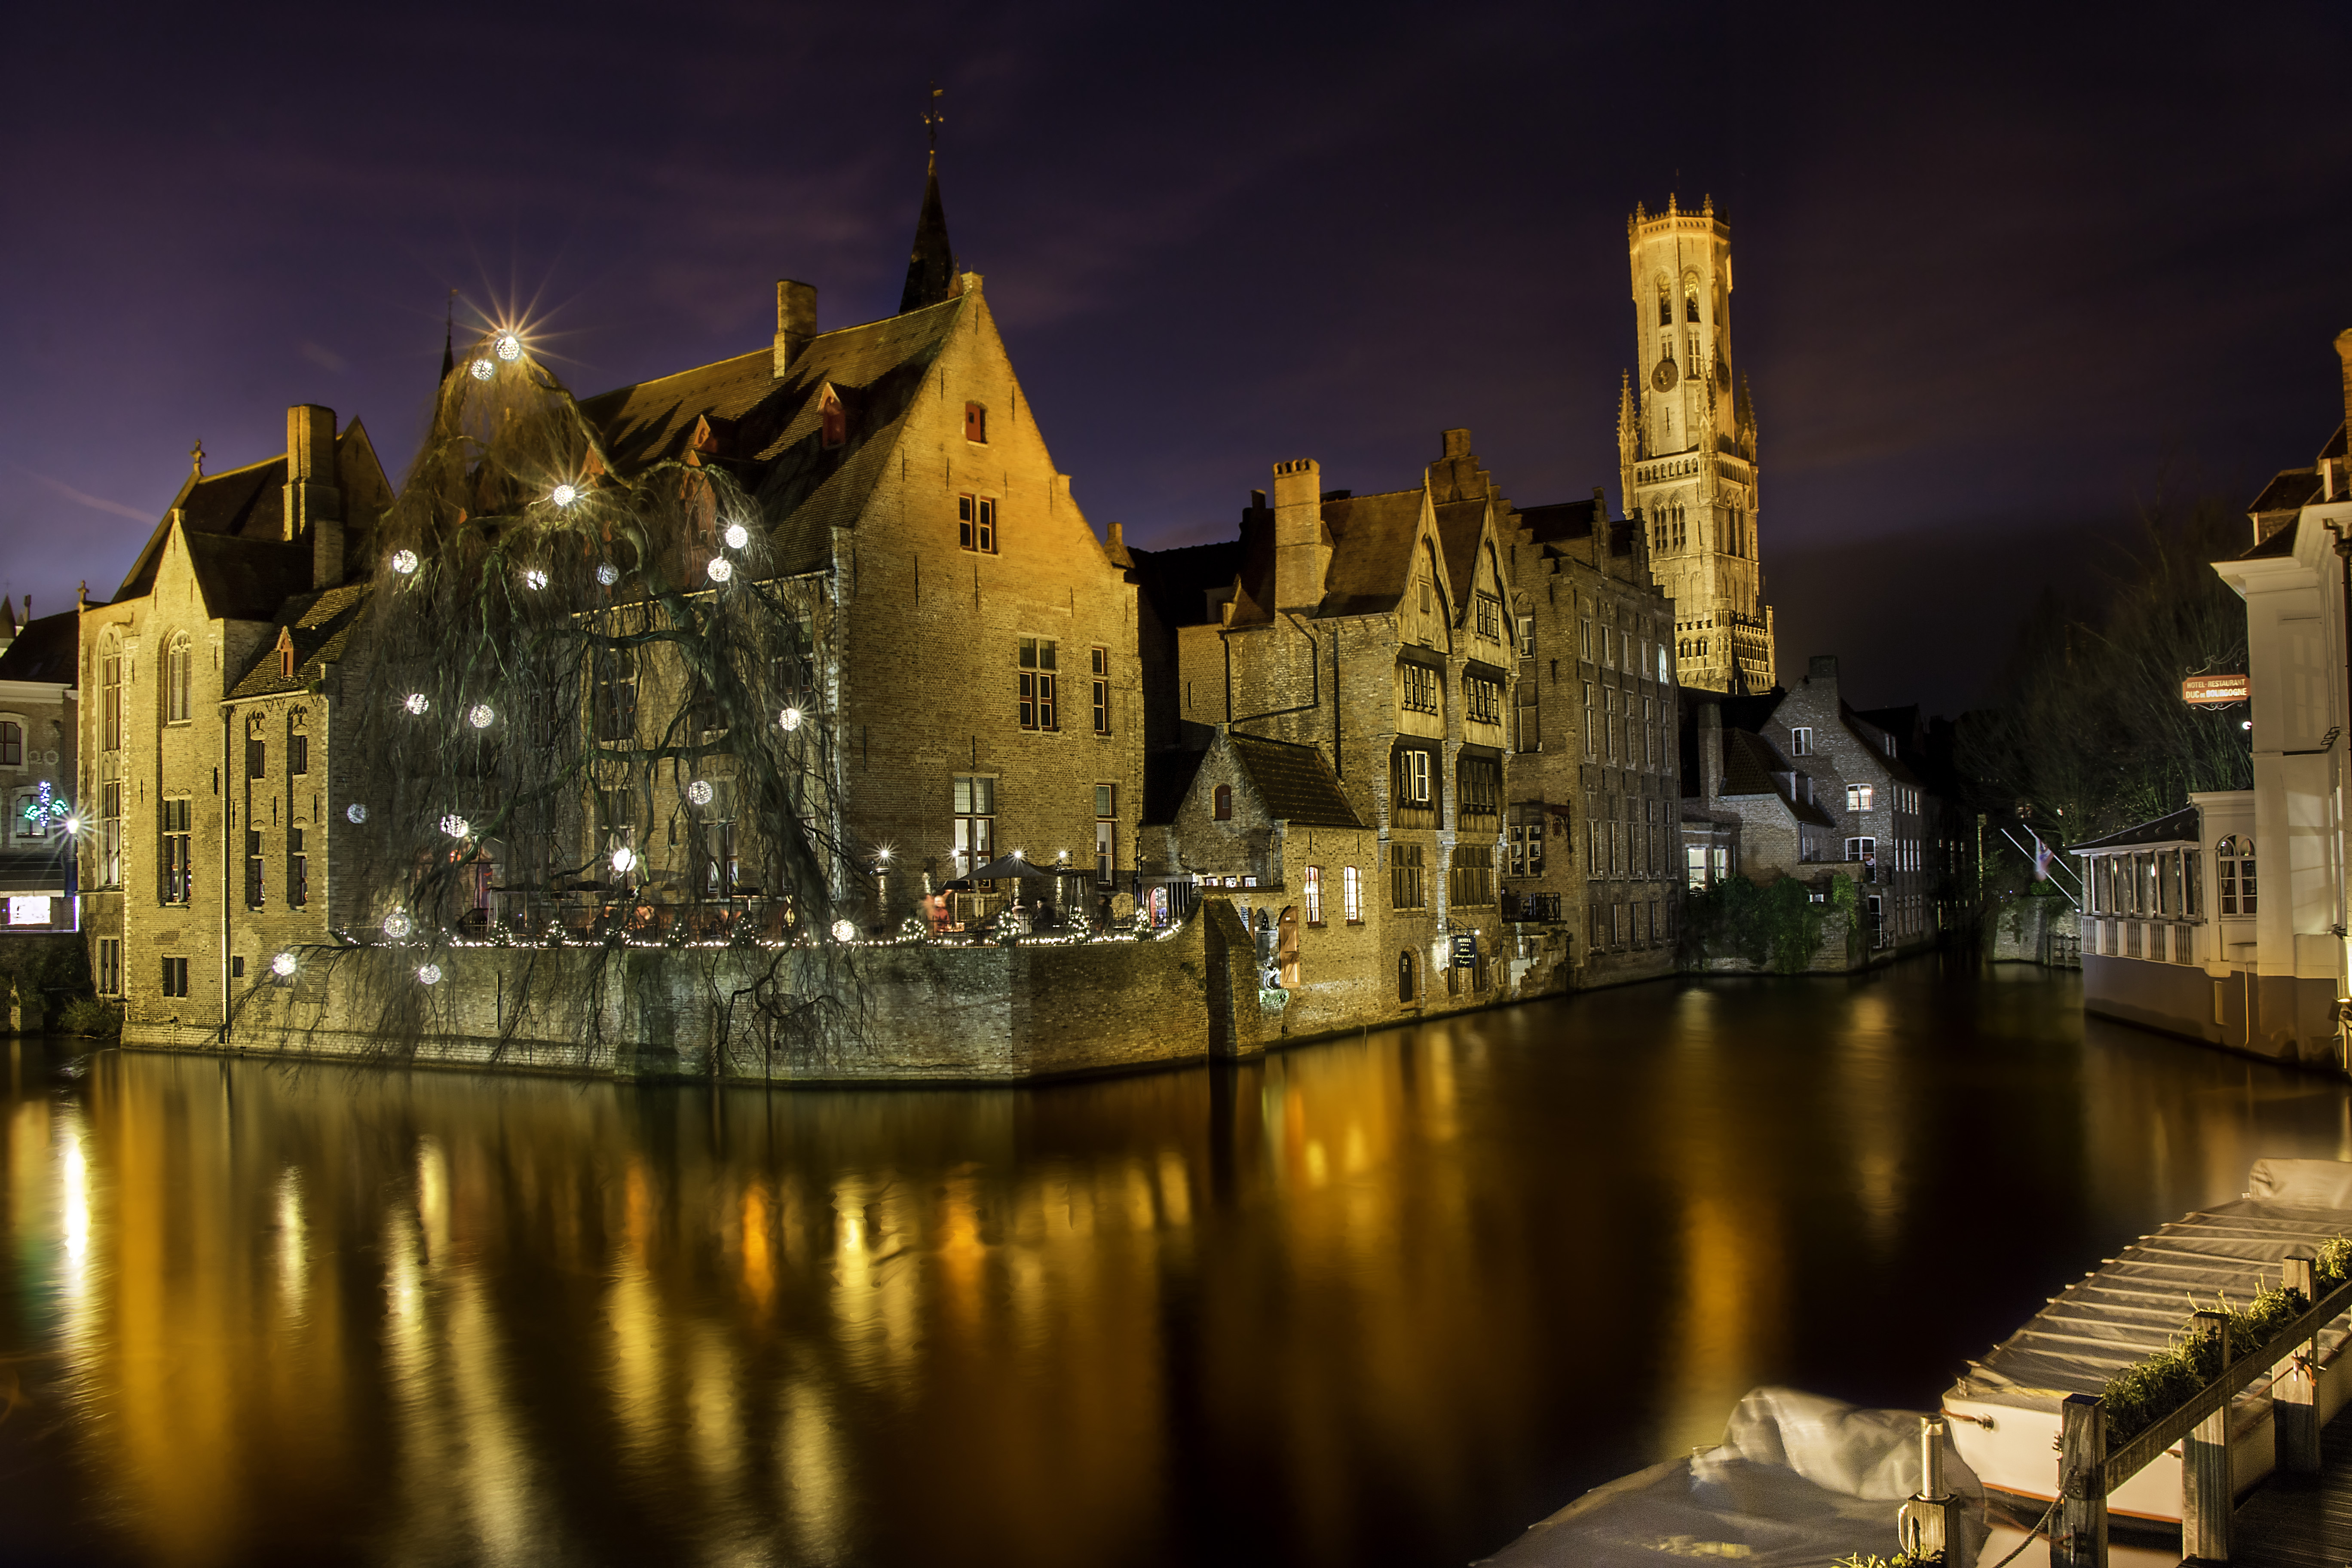
night, photography, town, chateau, cityscape, dusk, mystery, evening, reflection, autumn, landmark, cathedral, tourism, waterway, belgium, medieval, belgien, fantasy, magic, fairytale, brugge, canals, brujas, bruge, purpleskies, beljica